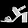
Label: Sandal